James Matthews (racing driver)

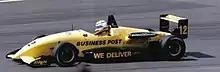
Matthews racing in 1995

As a racing driver he has competed in such series as the British Formula 3 Championship. He won the British Formula Renault Championship title in 1994 for Manor Motorsport. He won the Eurocup Formula Renault in the same year.